Benjamin M. Chiswell

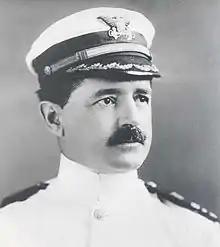

Benjamin Maurice Chiswell (March 7, 1875 – July 26, 1942) was a rear admiral in the United States Coast Guard who served as the first vice commandant from 1929 to 1931.